Joseph Sitruk

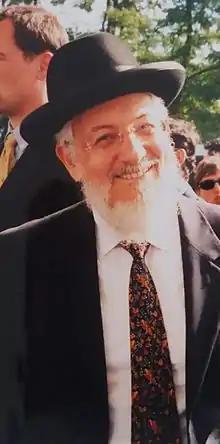
Joseph Sitruk in 1999.

Joseph Haïm Sitruk (‎; 16 October 1944 – 25 September 2016) was a former Chief Rabbi of France, a position he held from June 1987 to 22 June 2008. Born Joseph Sitruk in Tunis, after suffering a stroke in 2001 and recovering he added the name ""Haim"" to his name in line with Jewish tradition.